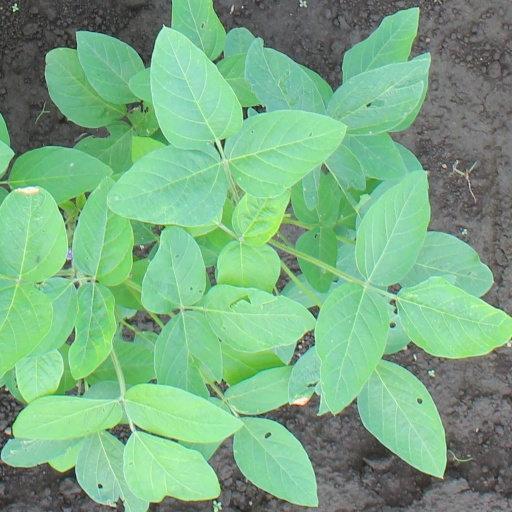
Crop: soybean